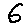
Label: 6